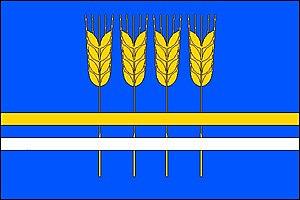
Trusnov est une commune du district de Pardubice, dans la région de Pardubice, en République tchèque. Sa population s'élevait à 218 habitants en 2017.